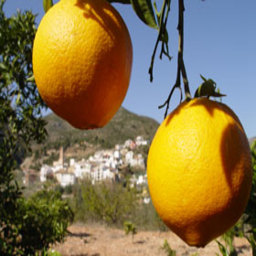
Label: Orange